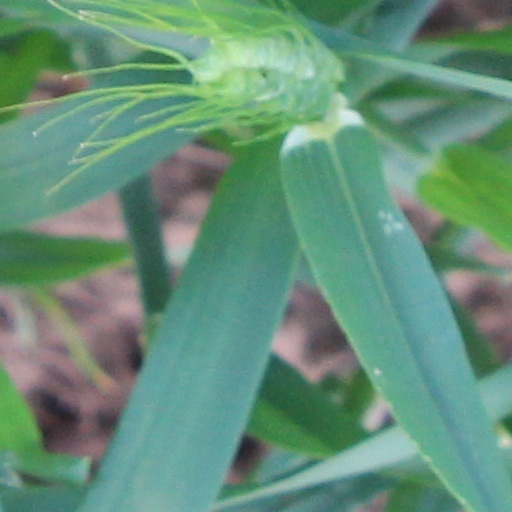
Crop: wheat